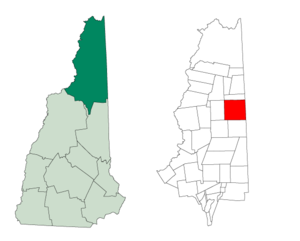
Errol est une municipalité américaine située dans le comté de Coös au New Hampshire. Selon le recensement de 2010, sa population est de 291 habitants.